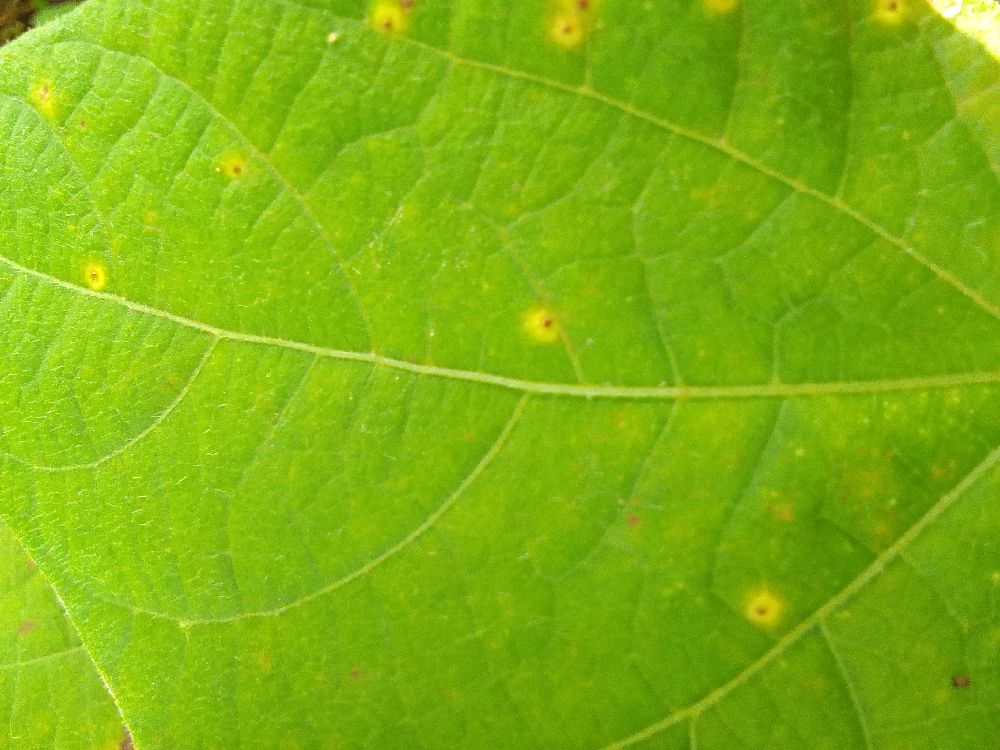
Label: rust